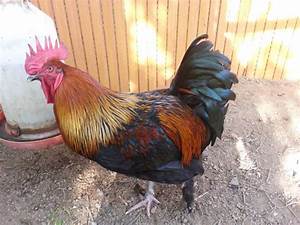
Label: chicken